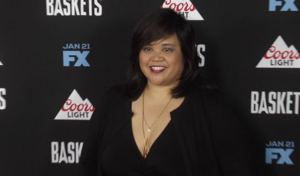
Ellen D. Williams est une actrice américaine.